Malmö Konsthall

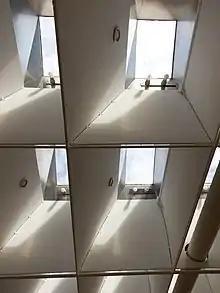
Ceiling

The hall was designed by architect Klas Anshelm (1914-1980), who was inspired by the Paris studio of the sculptor Constantin Brâncuși. It was built between 1971-1974 and is constructed of concrete, glass, wood and aluminium. The ceiling is made of domes with natural and artificial light sources. The light well has a large sloping skylight admitting northern light. The building was awarded the 1974 Kasper Salin Prize by the Swedish Association of Architects.